List of people educated at Millfield

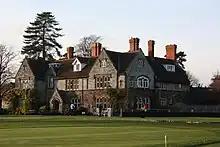
Millfield House

Founded in 1935, Millfield is a co-educational Independent school for pupils aged 13–18 years based in Street, Somerset, England.